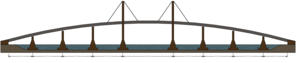
Dimensions (en m) du pont de Deh Cho sur le fleuve Mackenzie dans les Territoires du Nord-Ouest. Selon les plans d'Infinity Engineerers
Le pont de Deh Cho est un pont traversant le fleuve Mackenzie près de Fort Providence, au Territoires du Nord-Ouest, au Canada. Inauguré le 30 novembre 2012, il porte la route de Yellowknife et il s'agit du premier pont traversant le fleuve Mackenzie et le premier lien fixe entre la région du Slave Nord et l'Alberta.